World Zionist Organization

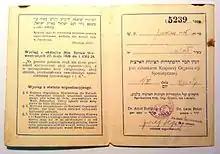
Member card of the (Polish) Zionist Organization, issued in 1929

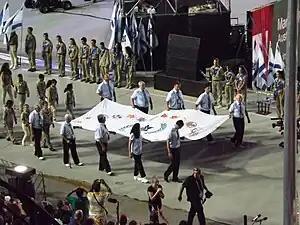
Flag of World Zionist Movement, Maccabiah, 2013

Founded as the Zionist Organization ("HaHistadrut HaTsionit"), or ZO, in 1897 at the First Zionist Congress, held from August 29 to August 31 in Basel, Switzerland. The ZO's newspaper "Die Welt" was founded in the same year. It changed its name to "World Zionist Organization" in January 1960, when a new constitution was adopted (see full text at External links).